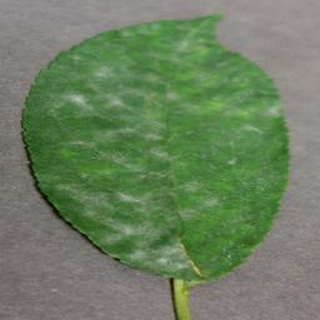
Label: cherry_powdery_mildew